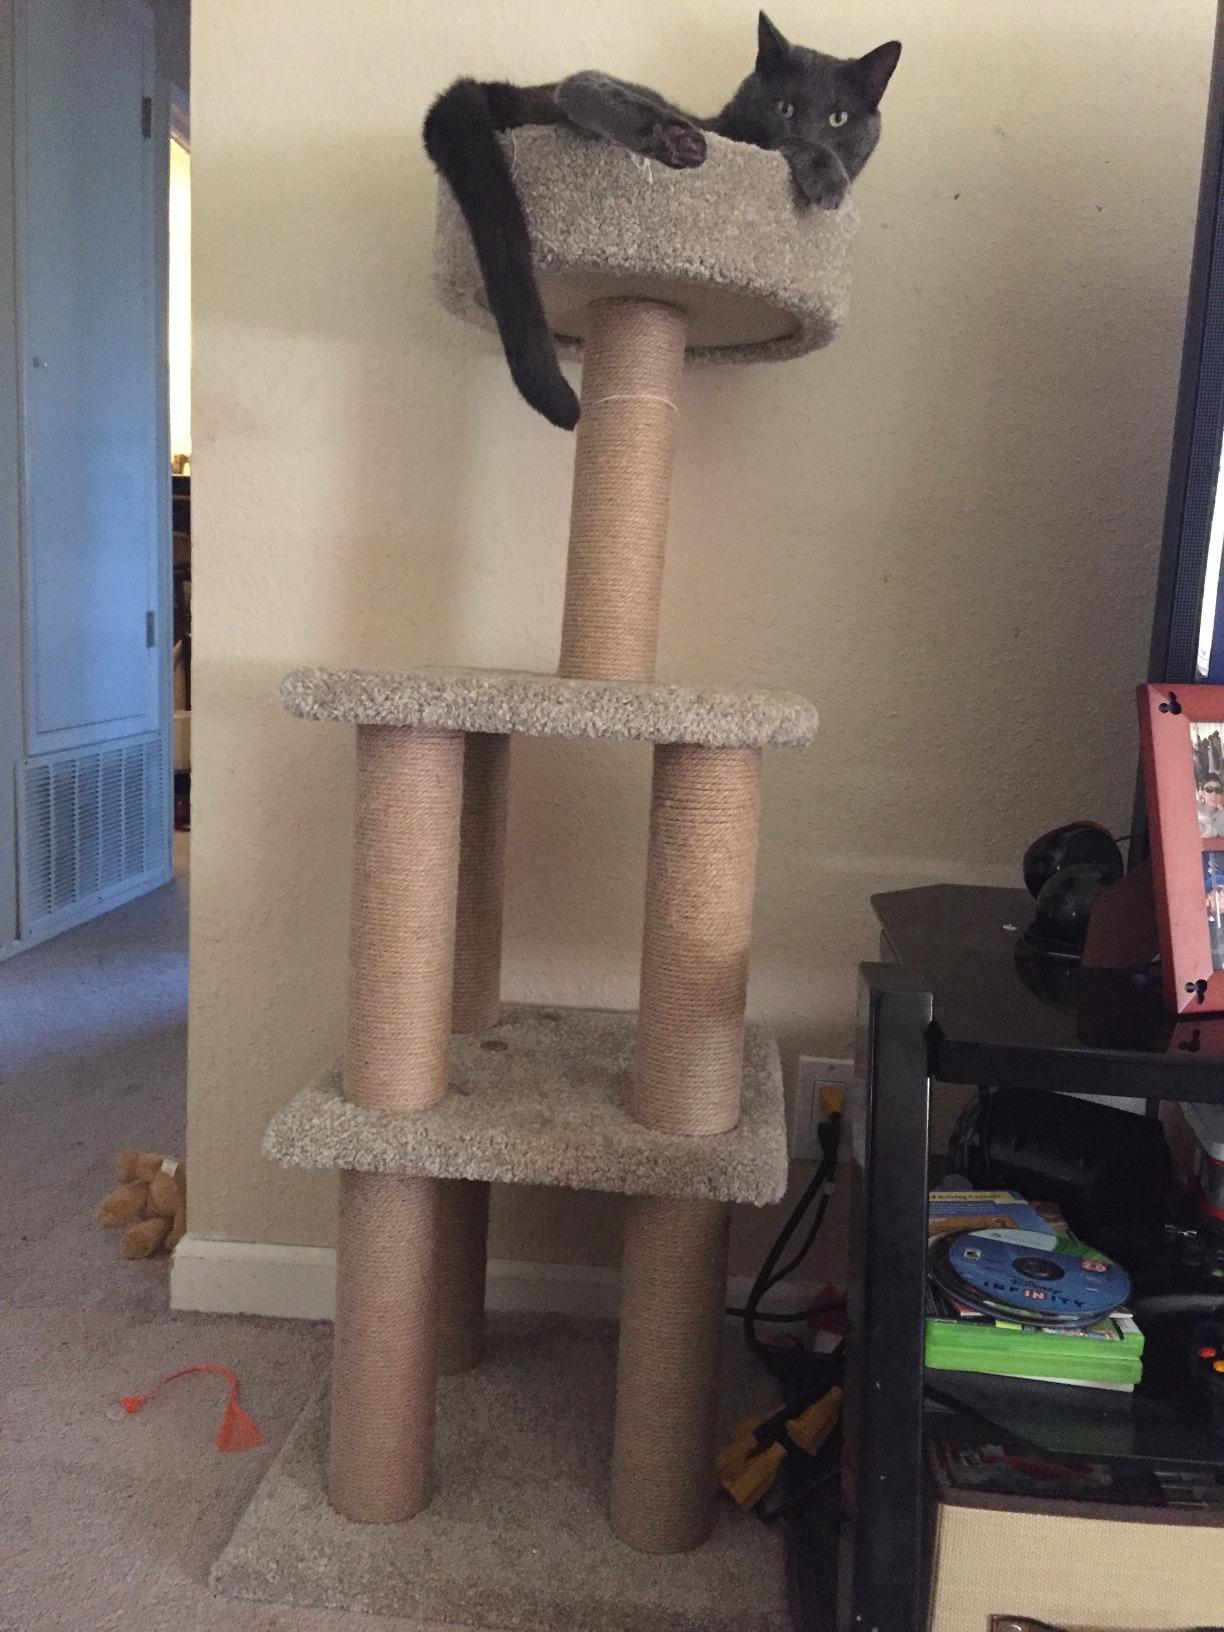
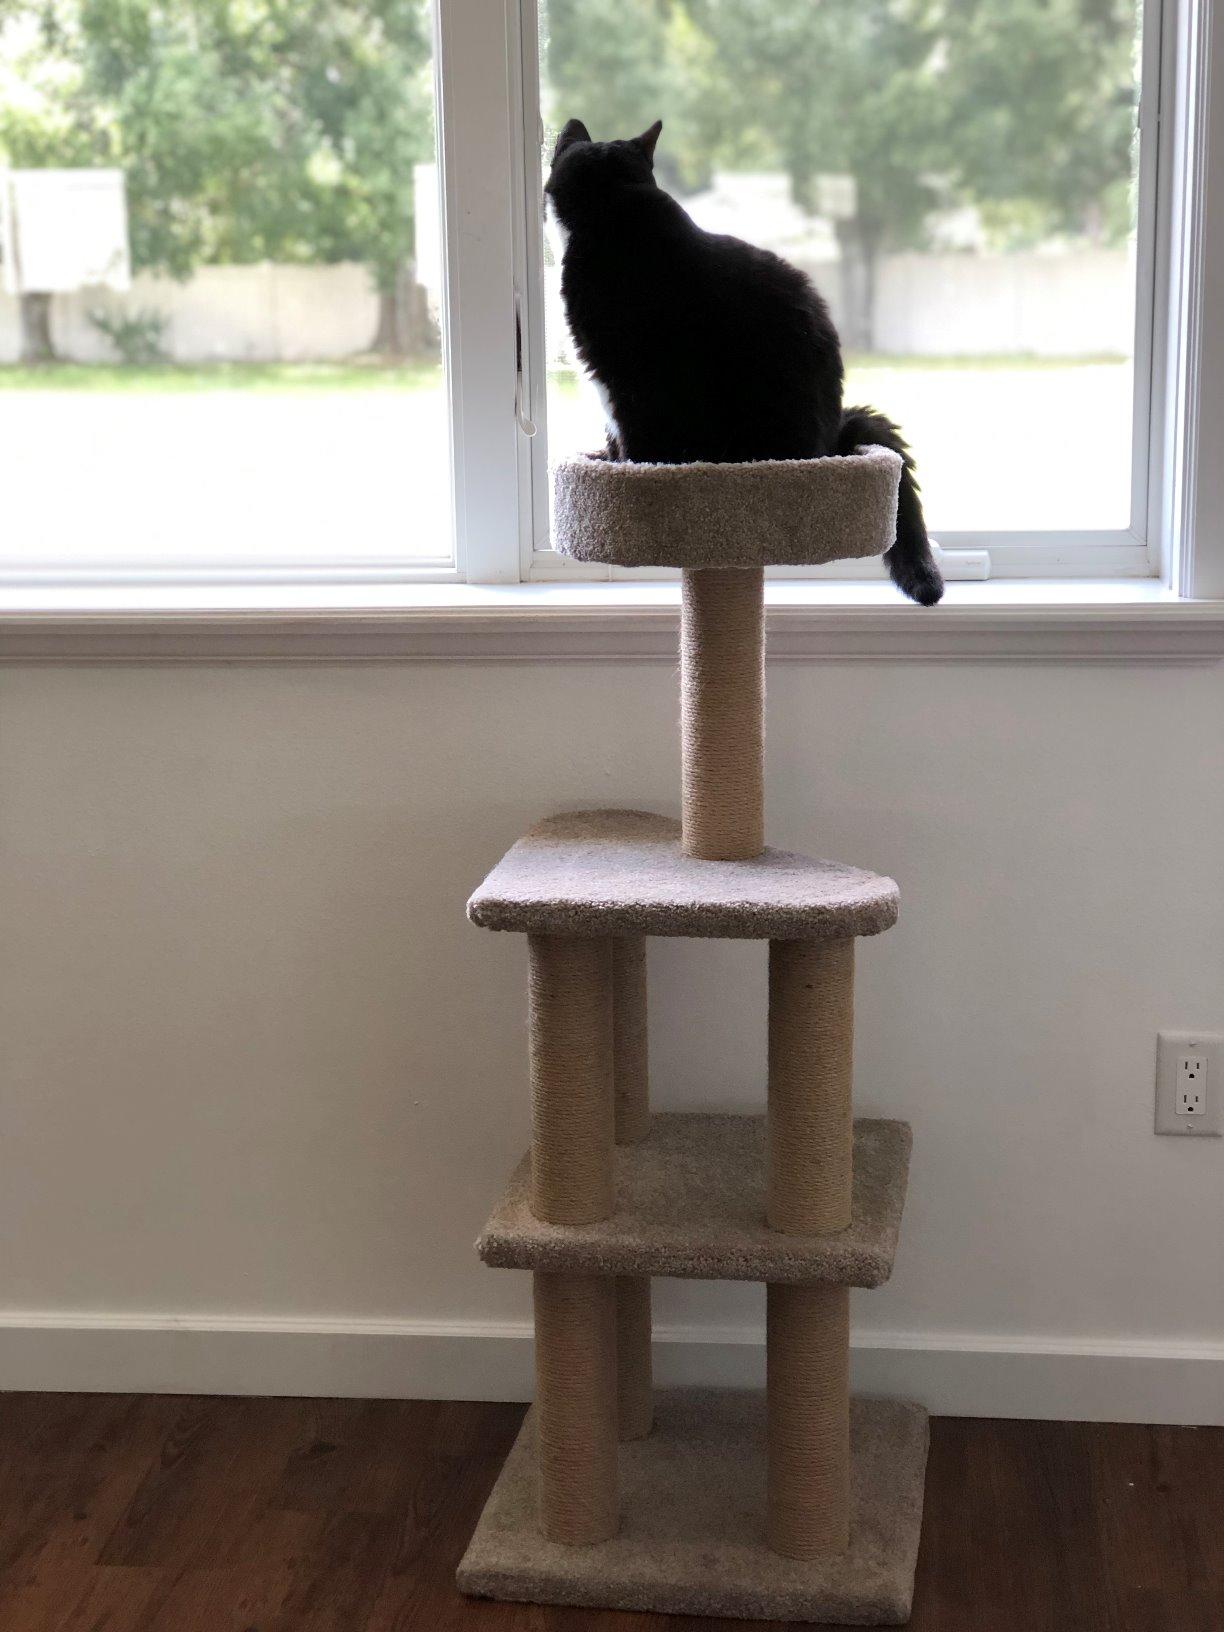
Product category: items_cat tree
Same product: yes